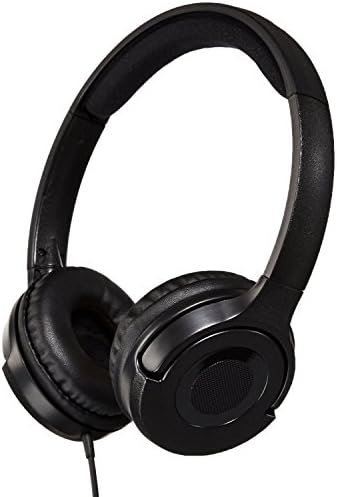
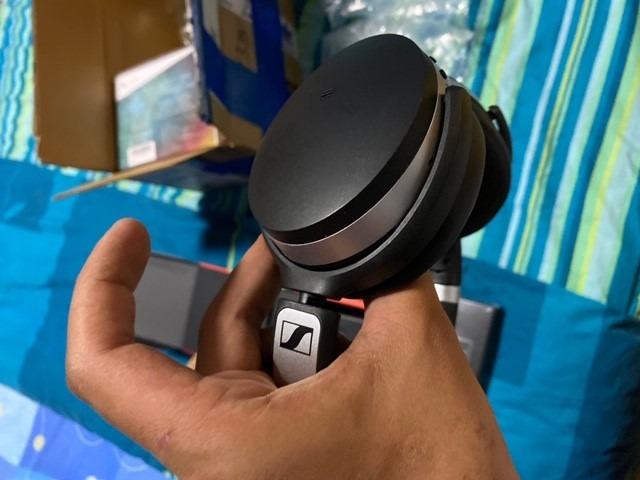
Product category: headphones
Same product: no